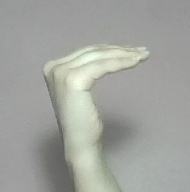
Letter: haa